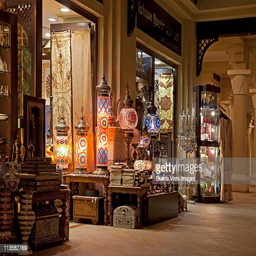
antiques shop in a mall